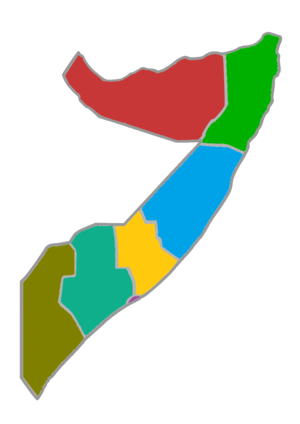
Le Jubaland est une région autonome de la Somalie, de 110 293 km², et située au sud-ouest du pays, à la frontière avec le Kenya. Sa principale ville est Kismaayo, située dans la province de Jubbada Hoose.
Hirshabelle est un État de la République fédérale de Somalie.
De jure, la Somalie est divisée en 6 États eux mêmes découpés en 19 régions.
L'État du Sud-Ouest de la Somalie fut le troisième État autoproclamé autonome ou indépendant en Somalie. Cet État autonome comprenait les régions de Gedo, Lower Shabelle, Lower Juba et Middle Juba.
La Somalie, en forme longue la république fédérale de Somalie, est un pays situé à l'extrémité orientale de la Corne de l'Afrique.